Lane departure warning system

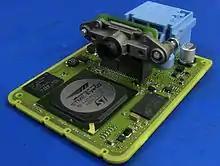
Mobileye's PCB and camera sensor from a Hyundai Lane Guidance camera module

In Europe, the lane departure warning system should be compatible with a visible lane marking identification standard such as commission regulation EU-351/2012.